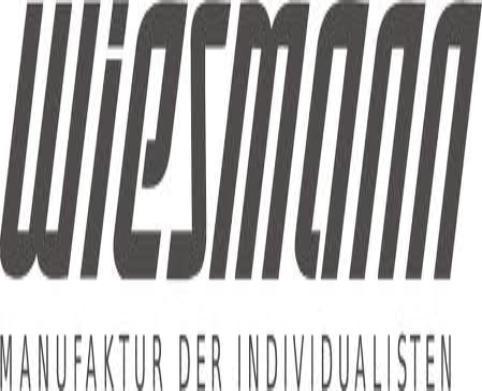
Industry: Food